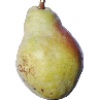
Label: pear_williams